Craft beer

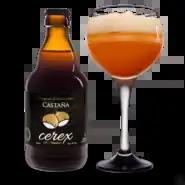
Castaña, a smoked beer with chestnuts from in Extremadura, Spain

Ireland has a long history of brewing and in the past two decades, there has been a resurgence in craft breweries. Although the Irish market remains dominated by three multinational brewing concerns (Diageo, Heineken and C&C), there have been four so-called waves of growth in the Irish craft beer market. The number of microbreweries in Ireland had risen from 15 in 2012 to over 72 by 2017. Macro breweries have pursued a policy of forcing craft taps out of pubs, through the use of incentives such as free or discounted kegs offered to publicans to replace craft brewery taps with their own.